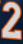
Number: 2